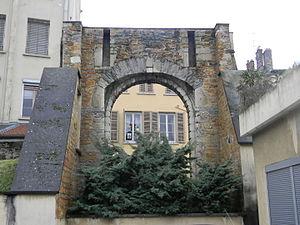
L'ancienne porte de la Croix-Rousse, qui était placée dans la muraille Saint-Sébastien et permettait l'accès à la ville depuis l'extérieur.
Le rempart de la Croix-Rousse est une ancienne muraille qui fermait la ville de Lyon au nord. Construite au XVIᵉ siècle, elle est démantelée après le siège de Lyon de 1793, avant d'être reconstituée comme élément de la première ceinture de Lyon dans les années 1830. Elle est détruite dans les années 1860 après l'incorporation de La Croix-Rousse à la ville de Lyon et la constitution de la deuxième ceinture de Lyon. Le boulevard de la Croix-Rousse a été aménagé à son emplacement.